History of music in Paris

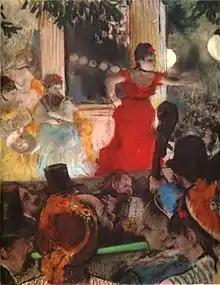
The Café-Concert by Edgar Degas (1876-77)

Paris also had an enormous influence on the development of romantic ballet, thanks to the ballet troupe of the Paris Opera and its famous ballet masters. The first performance of "Le Corsaire", choreographed by the ballet master of the opera, Joseph Mazilier to the music of Adolphe Adam, took place at the Paris Opera on January 23, 1856. "Coppélia" was originally choreographed by Arthur Saint-Léon to the music of Léo Delibes, and was based upon two stories by E. T. A. Hoffmann: It premiered on 25 May 1870 at the Théâtre Impérial l'Opéra, with the 16-year-old Giuseppina Bozzacchi in the principal role of Swanhilde. Its first flush of success was interrupted by the Franco-Prussian War and the Siege of Paris (which also led to the early death of Giuseppina Bozzacchi, on her 17th birthday), but eventually it became the most-performed ballet at the Opéra.